Shawn Camp (singer)

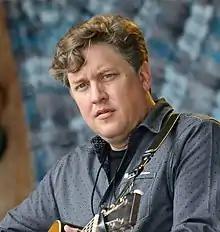
Performing at Suwannee Springtime Reunion, March 22, 2018

Darrell DeShawn Camp (born August 29, 1966) is an American musician who performs country and Americana music. Originally signed to Reprise Records in 1993 as a recording artist, Camp charted two minor singles on the U.S. "Billboard" Hot Country Singles & Tracks charts that year. Since then he has found success as a songwriter, having co-written hit singles for many country music artists, including Willie Nelson, Garth Brooks, Josh Turner, Brooks & Dunn, and Blake Shelton, although he continues to record his own material as well. The 2023 Grammy Awards presented the legendary Willie Nelson's "A Beautiful Time" with "Country Album of The Year". The title cut, along with album cut, "We're Not Happy ('Til You're Not Happy)", were both penned by Camp.